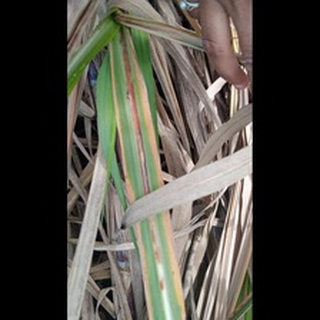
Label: sugarcane_red_rot